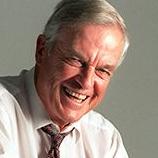
Age: 68